Artcell

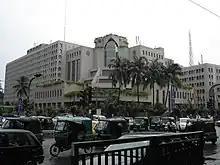
The Dhaka Sheraton, now Intercontinental is where the "10 Years of Artcell Insanity" concert took place

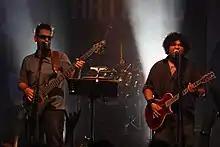
Sharing the stage with Aurthohin's Bassbaba Sumon(2009)

Artcell celebrated its 10th anniversary tour on 23 October 2009 with a live concert entitled "10 Years of Artcell Insanity" at the Winter Garden, Dhaka Sheraton Hotel.